Murder of Grace Brown

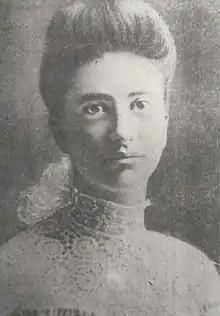

Grace Mae Brown (March 20, 1886 – July 11, 1906) was an American woman who was murdered by her boyfriend, Chester Gillette, on Big Moose Lake, New York, after she told him she was pregnant. The murder, and the subsequent trial of the suspect, attracted national newspaper attention.